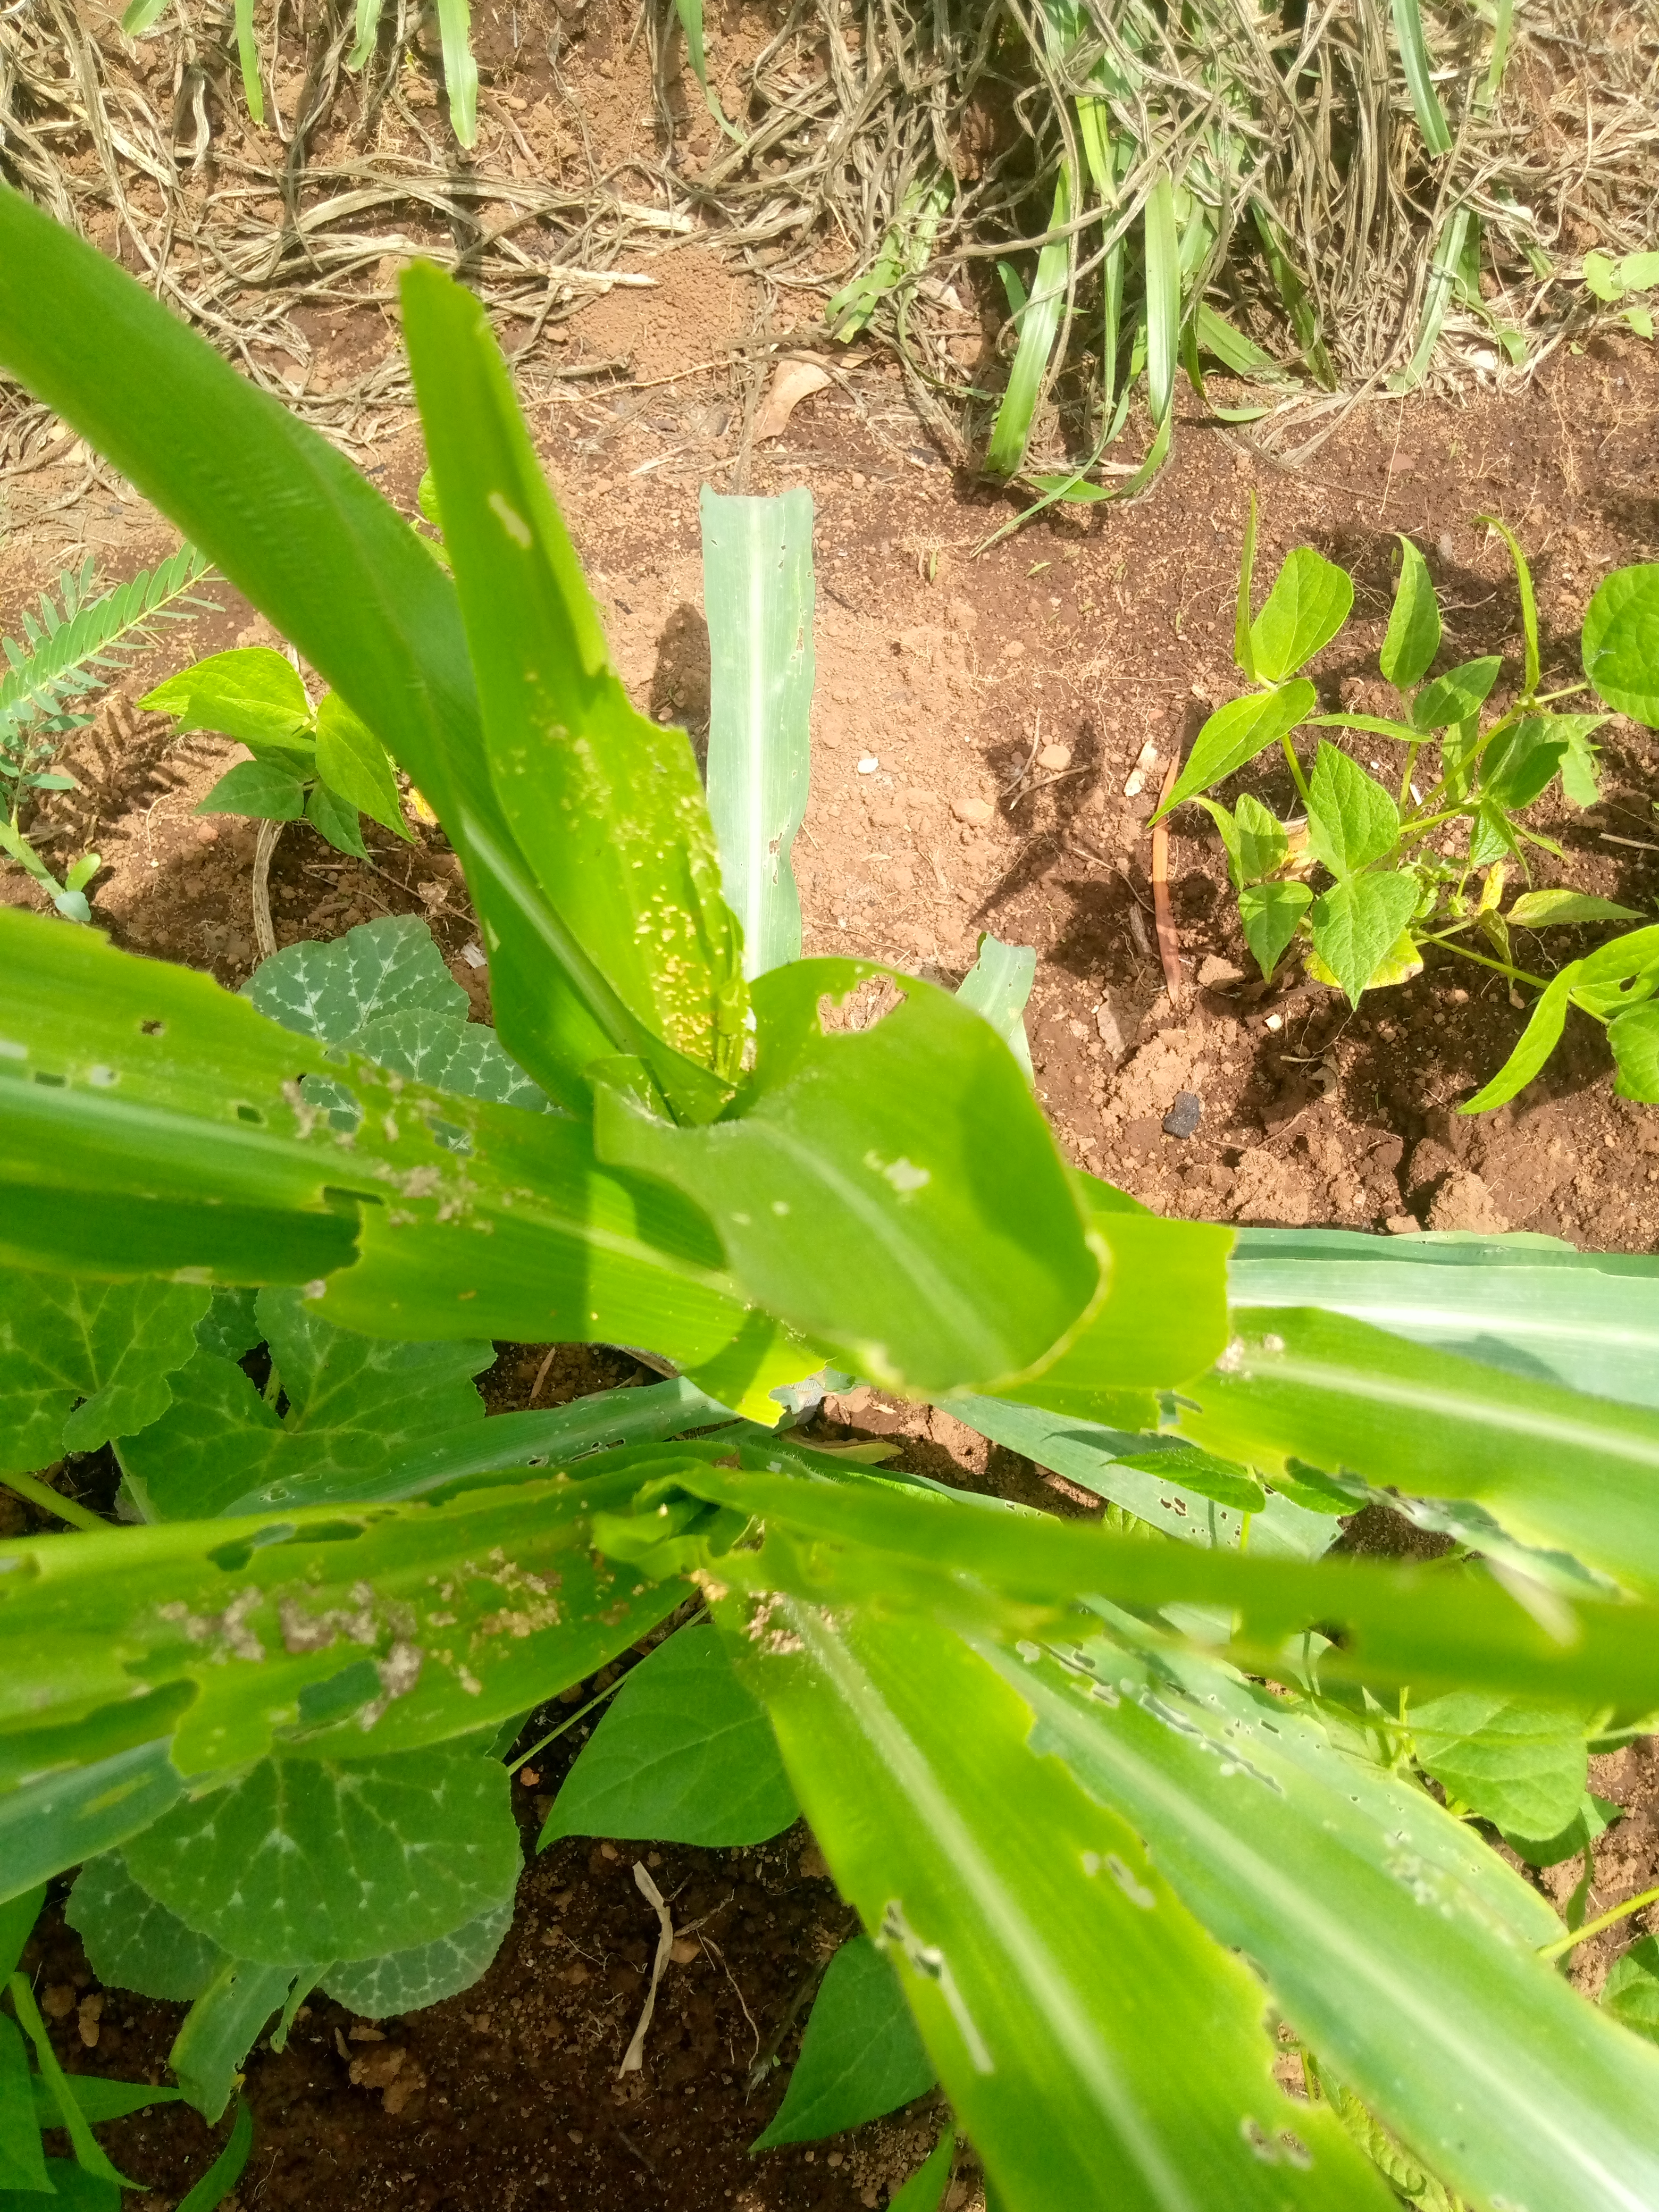
Label: spodoptera_frugiperda